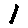
Label: 1